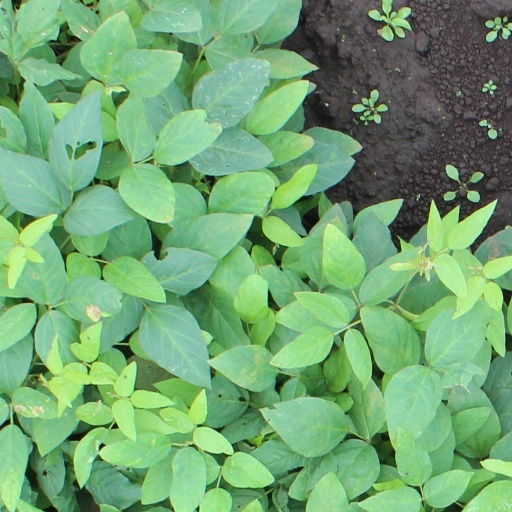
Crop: soybean